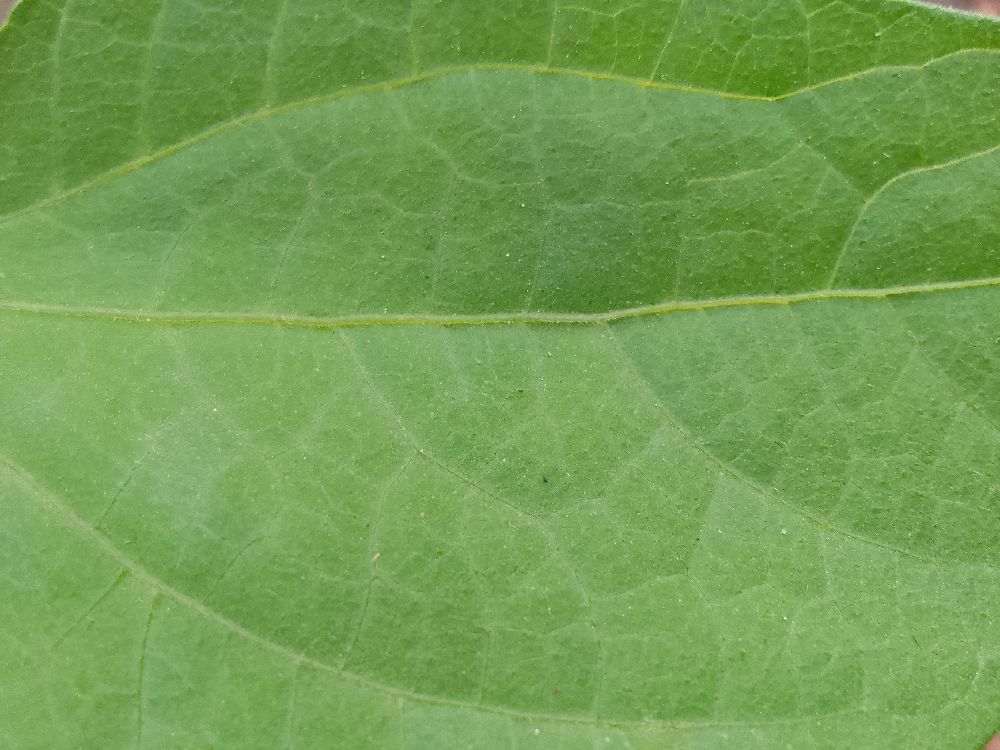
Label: healthy